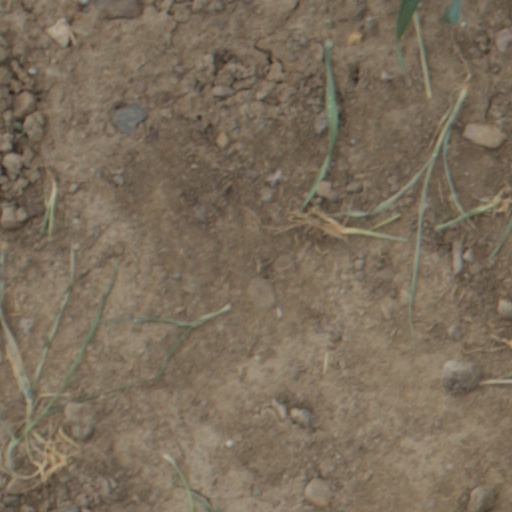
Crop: wheat